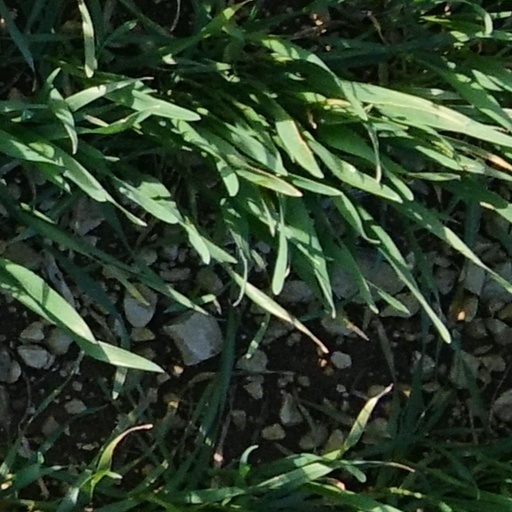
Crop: wheat